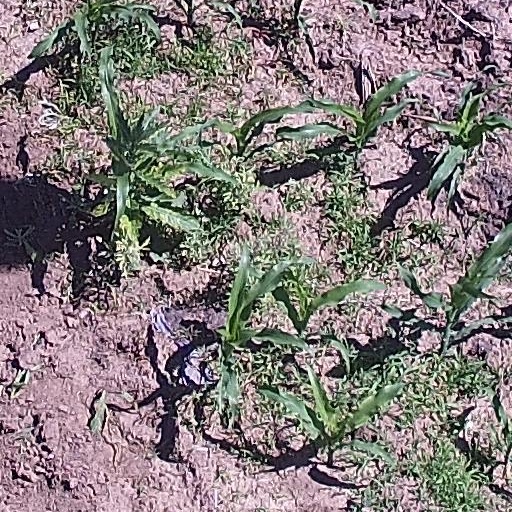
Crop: maize; corn